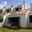
Label: house